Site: brandenburg
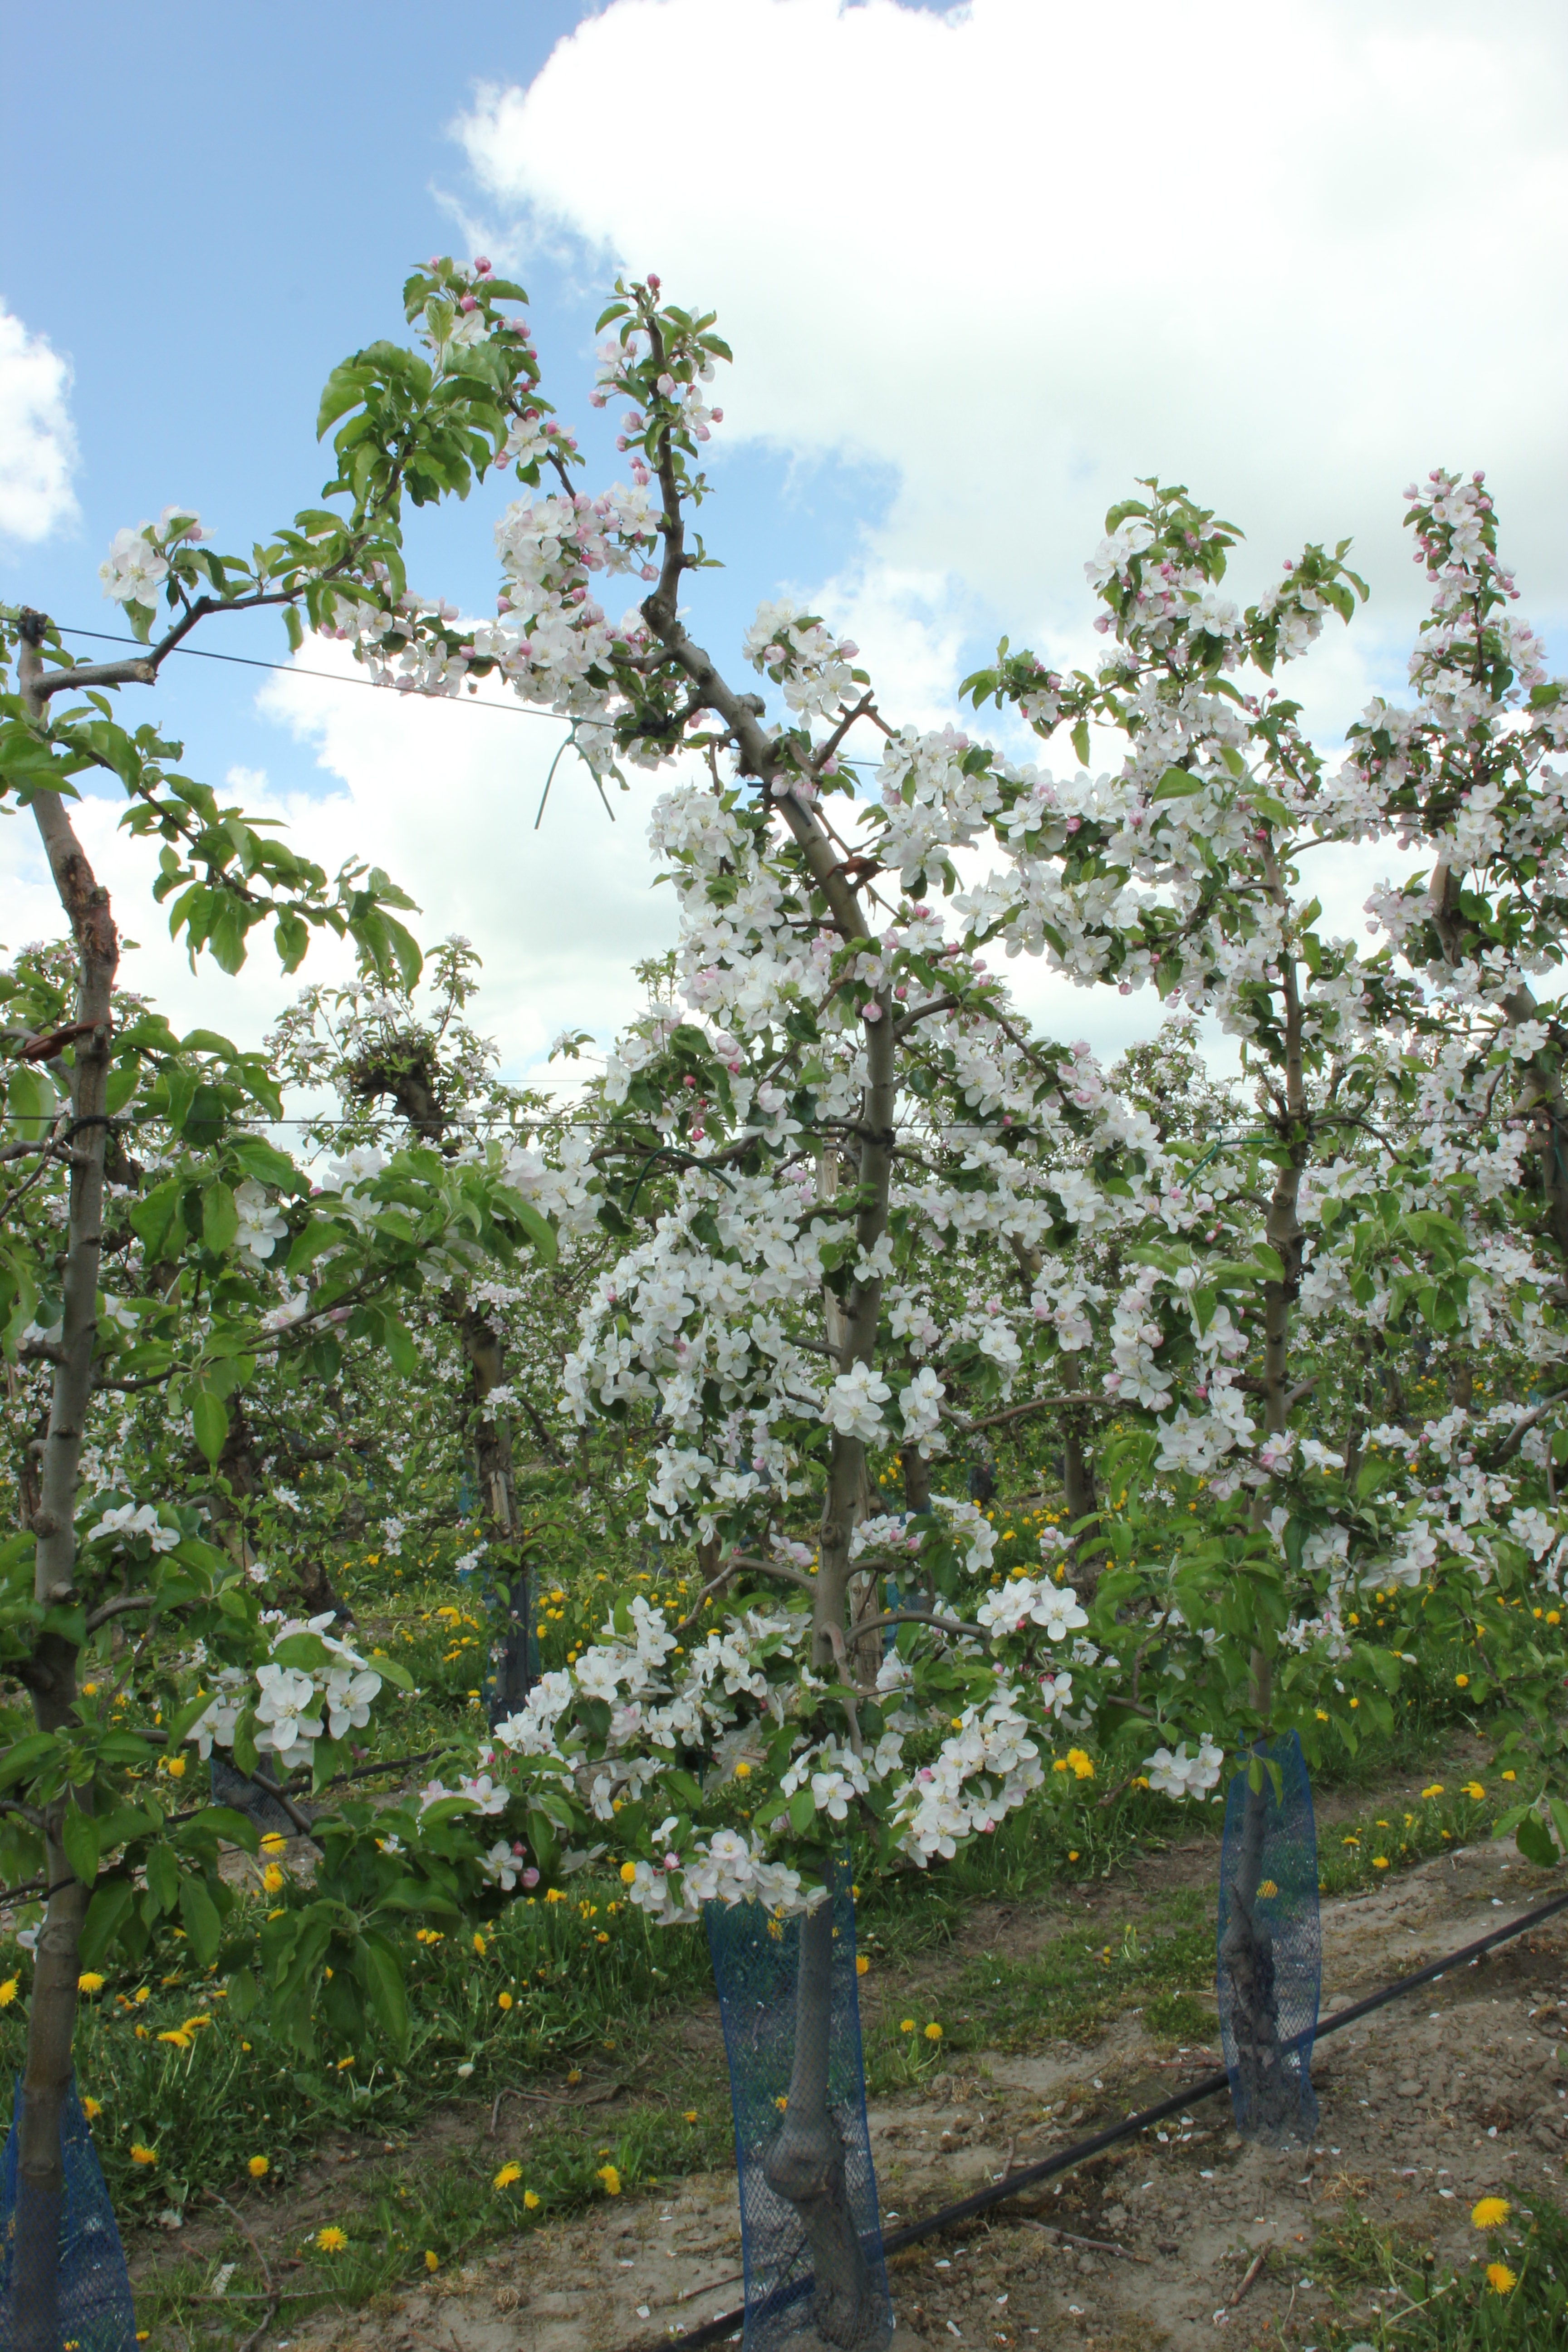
Growth stage (BBCH 65): Flowering